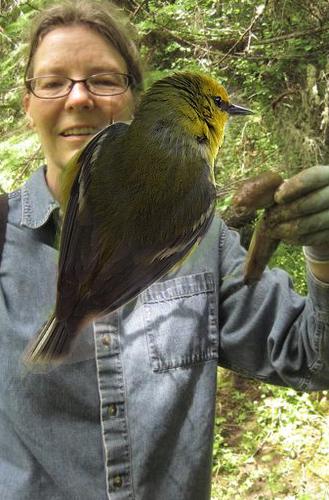
Bird species: Blue_winged_Warbler
Bird type: landbird
Background: land